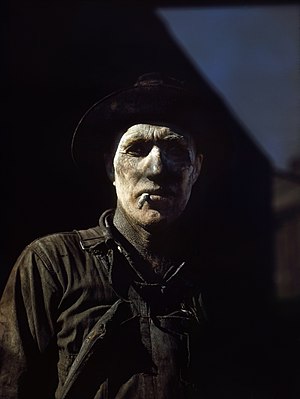
Carbon / Forholdsregler
En arbejder ved en carbon black-fabrik i Sunray, Texas (1942)
Carbon, kulstof eller karbon er et grundstof med atomnummer 6 i det periodiske system med symbolet C. I det periodiske system er carbon det første af seks grundstoffer i gruppe 14, som har sammensætningen af deres ydre elektronskal til fælles. Det er ikke-metallisk og tetravalent — hvilket vil sige, at det gør fire elektroner tilgængelige til at danne kovalente kemiske bindinger. Tre isotoper findes naturligt: ¹²C og ¹³C er stabile, mens ¹⁴C er radioaktiv med en halveringstid på omkring 5.730 år. Carbon er et af meget få grundstoffer, der har været kendt siden oldtiden.